Question: Please indicate a possible affordance area of the sit_on_bench that can be used for sitting
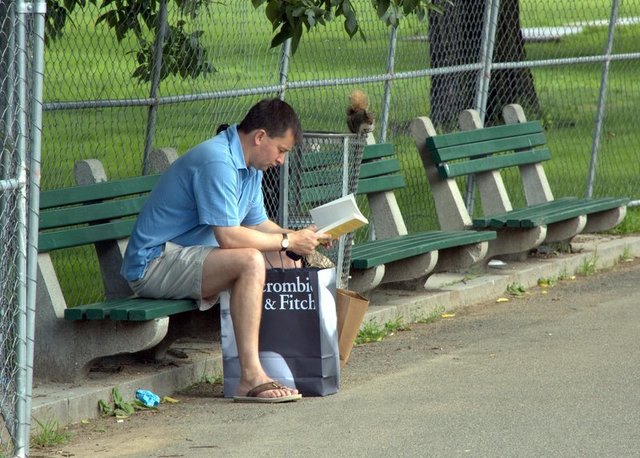
Answer: [288.775, 233.064, 497.78, 267.75]